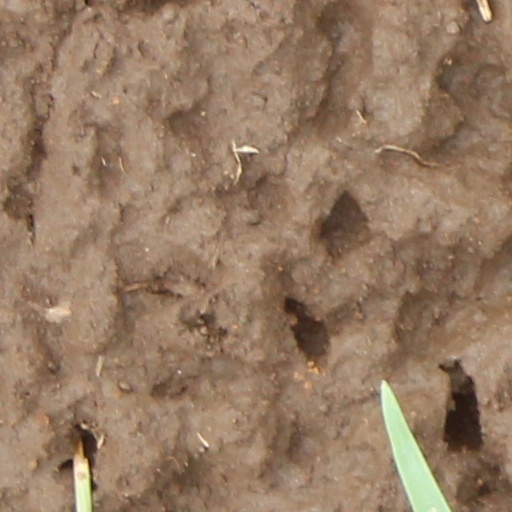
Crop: wheat